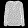
Label: Shirt